Mighty Mouse in the Great Space Chase

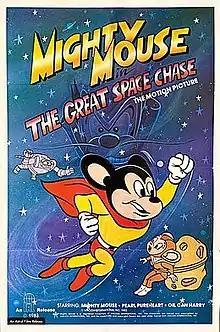
Theatrical release poster

The serialized "Mighty Mouse" story "The Great Space Chase" from "The New Adventures of Mighty Mouse and Heckle & Jeckle" seen on the popular Saturday morning series was re-edited into a 1982 superhero comedy film by Filmation.